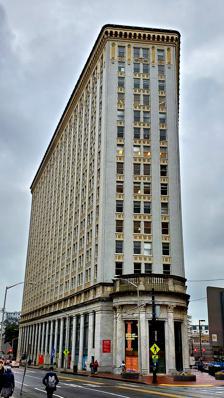
Building: Hurt Building
Country: United States of America
Year built: 1913
United States historic place Hurt Building U.S. National Register of Historic Places Atlanta Landmark Building Hurt Building in 2020 Show map of Downtown Atlanta Show map of Atlanta Show map of Georgia Show map of the United States Location Atlanta, Georgia Coordinates 33°45′15″N 84°23′14″W / 33.75417°N 84.38722°W / 33.75417; -84.38722 Built 1913-1926 Architect Carpenter, J.E.R. Architectural style Skyscraper NRHP reference No. 77000431 Significant dates Added to NRHP April 13, 1977 Designated ALB October 23, 1989 The Hurt Building is an 18-story building located at 50 Hurt Plaza in Atlanta, Georgia with a unique triangular shape. One of the nation's earliest skyscrapers, the Hurt Building was built between 1913 and 1926, and was the initial home for the Federal Reserve Bank of Atlanta . It was renovated in 1985. It was added to the National Register of Historic Places in 1977. History Concept The eponymous building was conceived and developed by Joel Hurt , a prominent Atlanta businessman and prolific developer. Hurt had already built the city's first skyscraper, the original Equitable Building , nearly two decades before. He was part owner of Atlanta and Edgewood Street Railroad , the city's first electric streetcar, which connected the city center to the Inman Park residential area he developed. He also co-founded the Trust Company of Georgia (an early predecessor of what is now Suntrust ) and was its president for nine years starting in 1895. Moreover, Hurt married into the Woodruff family, which would eventually control both the Trust Company of Georgia and The Coca-Cola Company . Hurt made preliminary drawings for several years before choosing well-known New York architect J.E.R. Carpenter to complete the design. Though Carpenter was based in New York by then, he was born and raised outside of Nashville, Tennessee . It was the 17th largest office building in the world at the time of its construction, it is considered a good example of the skyscraper developed by  the famed Louis Sullivan and the Chicago School style. Construction and design The Hurt Building was constructed during a turbulent economic period between 1913 and 1926 that was marred by four recessions as well as World War I , which delayed the construction of the wings and light court of the building until 1924. Nonetheless, the bulk of the building was completed in 1913, with a courtyard and the entry rotunda pushing the final completion to 1926. With restrained ornamentation, it occupies a middle ground between Beaux Arts classicism and the emerging modernist aesthetic. The 17-floor building is characterized by a unique triangular shape, most closely associated with the Flatiron Building in New York City, which was necessitated by its triangular site. The building is constructed of steel frame and reinforced concrete. The building envelope is uninterrupted marble and glazed brick piers with ornamental terra cotta spandrels terminating in a heavy decorative cornice exemplifying the craftsmanship of the early 1900s. It is composed of straight fronts, a flat roof, level skyline, subordination of ornament, a regular pattern of fenestration, and cornices of moderate projection. The lower four floors were designed to fill the building's footprint with the exception of the apex of the building, which faces Five Points , and was cut back 30 feet to allow a greater window area and a more majestic view of the building. The upper 13 floors above lower base is arranged in a V-shape, with the two wings extend from the western apex of the property along both Exchange Place and Edgewood Avenue leaving an open light court between the wings opening toward Ivy Street. Another key feature is three-story domed rotunda. The original 1913 chandelier underscores the artistically vibrant ceiling, decorated with brilliant gold leaf panels and dramatic sunbursts, reflected in the circular grand marble staircase leading to the Venetian Room, an event space. The first tenant occupied the Hurt Building in October 1913. Among the first tenants was the newly created Federal Reserve Bank of Atlanta , which paid rent of $6,500 for the first year, $8,000 for the second, and $9,000 for the third. until its own building was completed in 1918 at 104 Marietta Street. Six decades later, beginning in 1983, the Hurt Building was completely renovated, inside and out, reopening in 1985. The Hurt Building at 96 years old became the first commercial office building in the state of Georgia (and 6th oldest in the nation) to earn LEED - EBOM Gold Certification as well as the first in Georgia to be awarded the BOMA 360 designation, both in 2009. In popular culture The NBC legal drama Matlock , starring Andy Griffith , used exterior shots of the Hurt Building to represent the office of the fictional Ben Matlock. In the 2016 crime thriller Triple 9 , the Hurt Building was the site of the bank robbery committed at the start of the film. Rear section of the building Side of the building In relation to buildings around it Back of building References